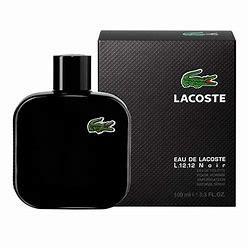
Brand: Lacoste
Model: 100